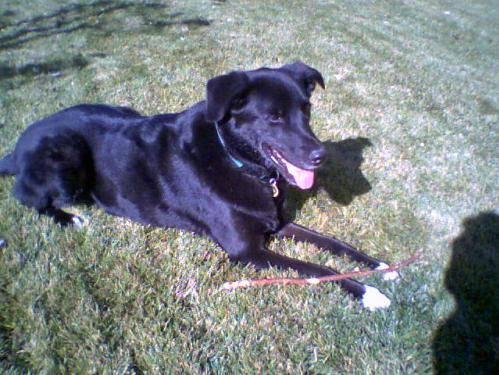
dog